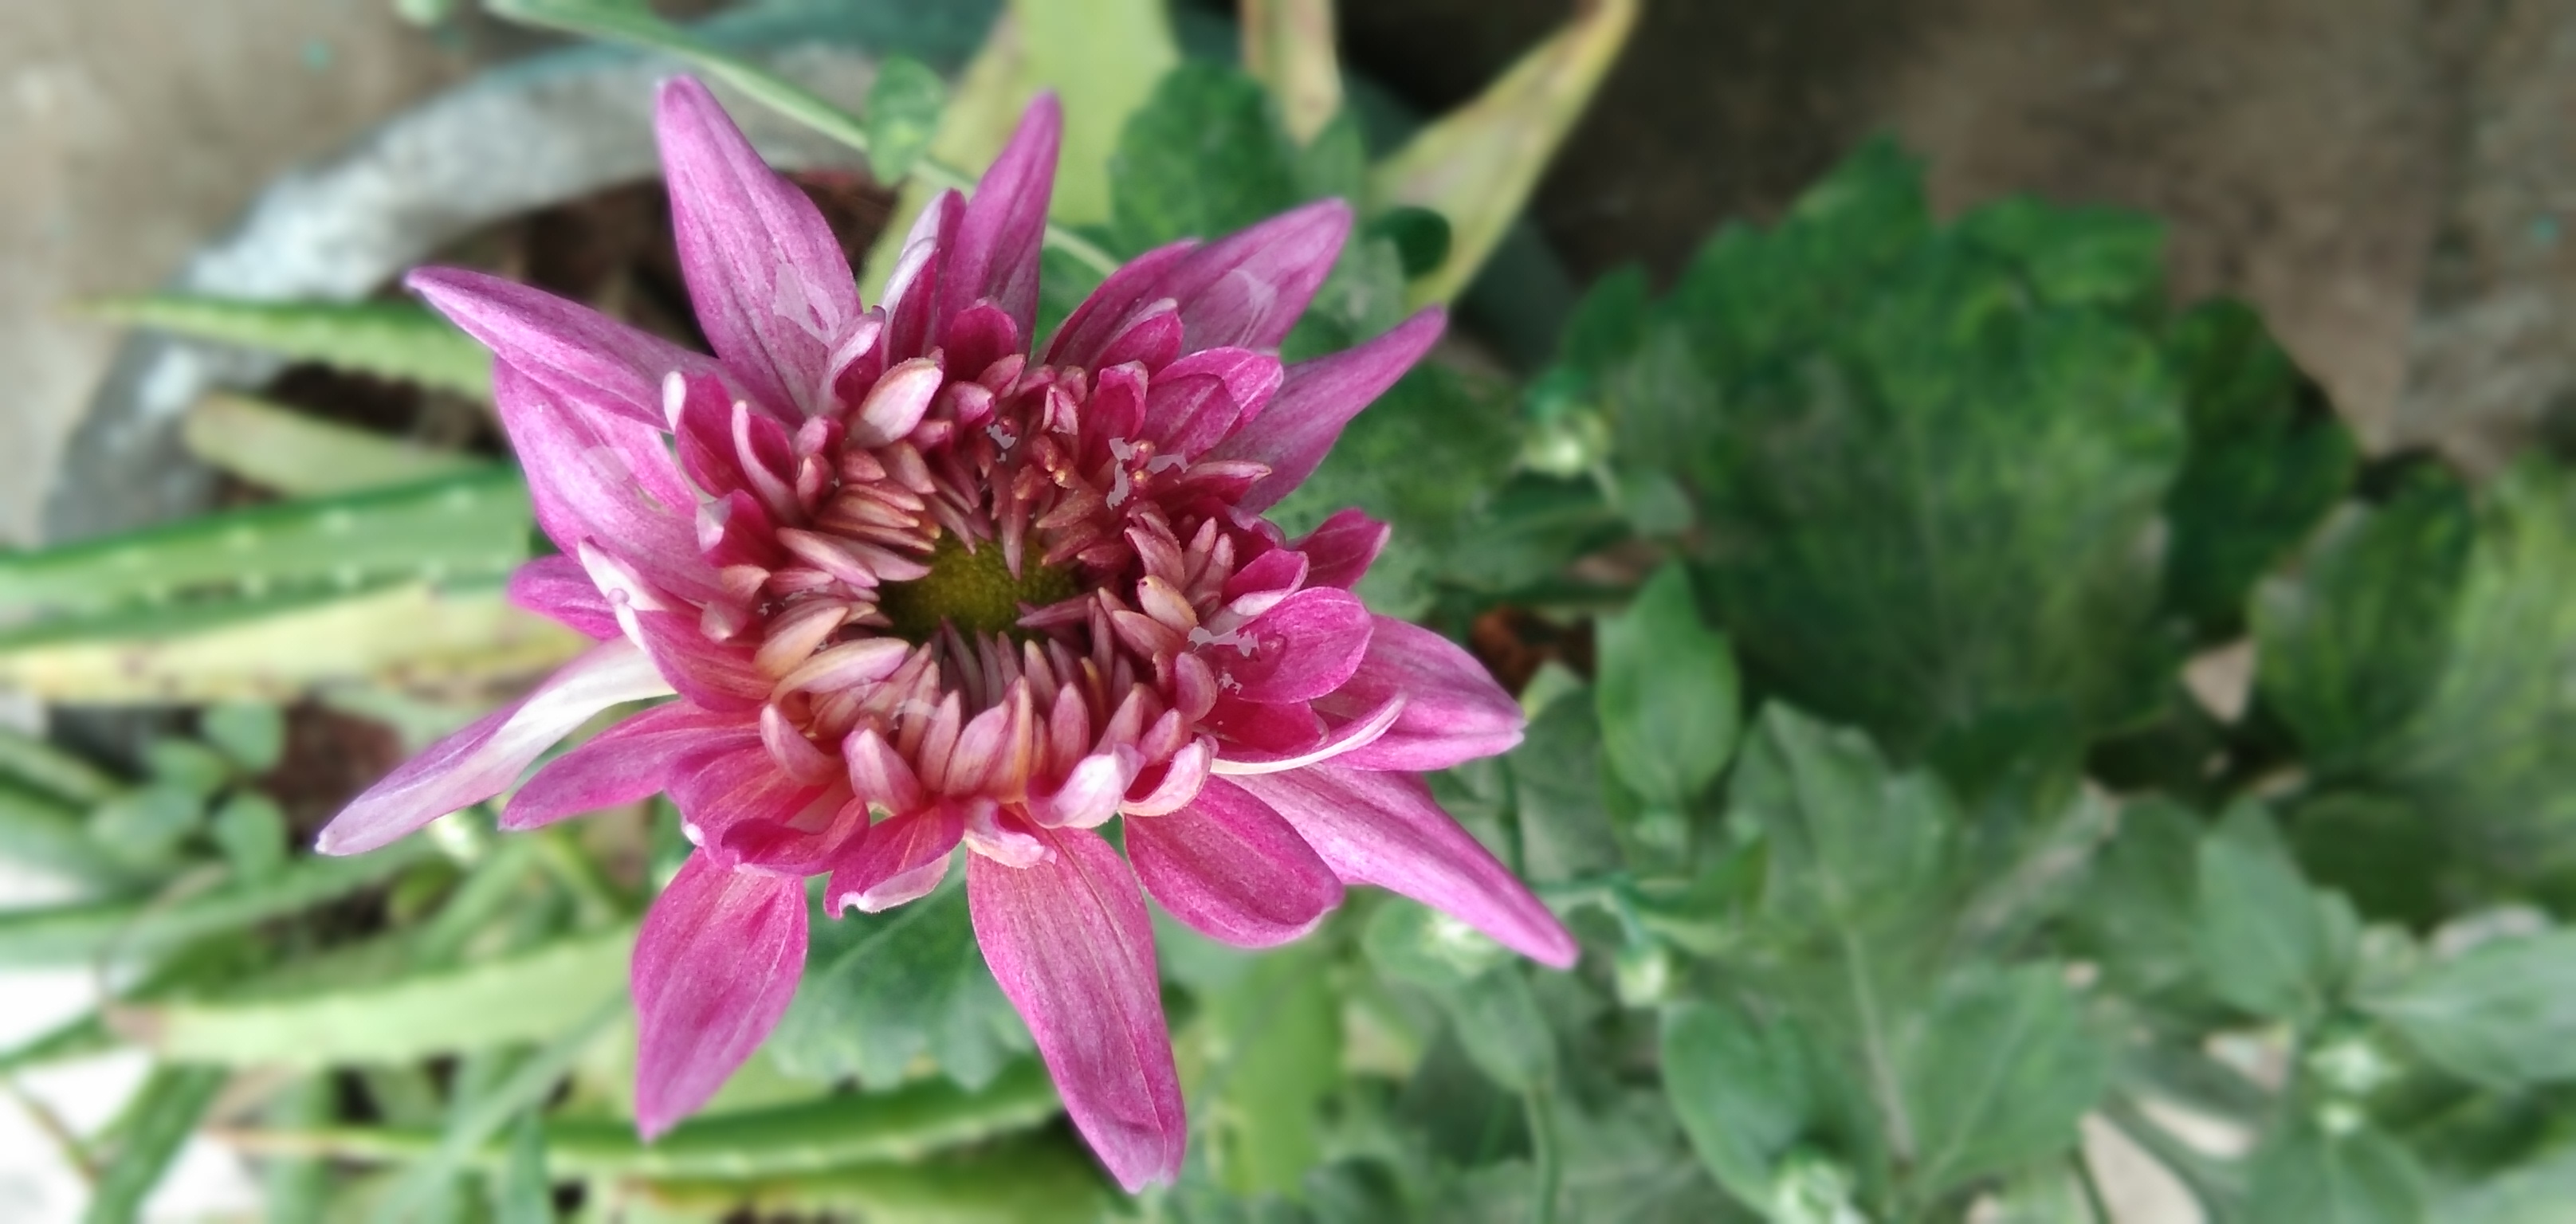
cute, flower, flowering plant, plant, petal, pink, annual plant, wildflower, perennial plant